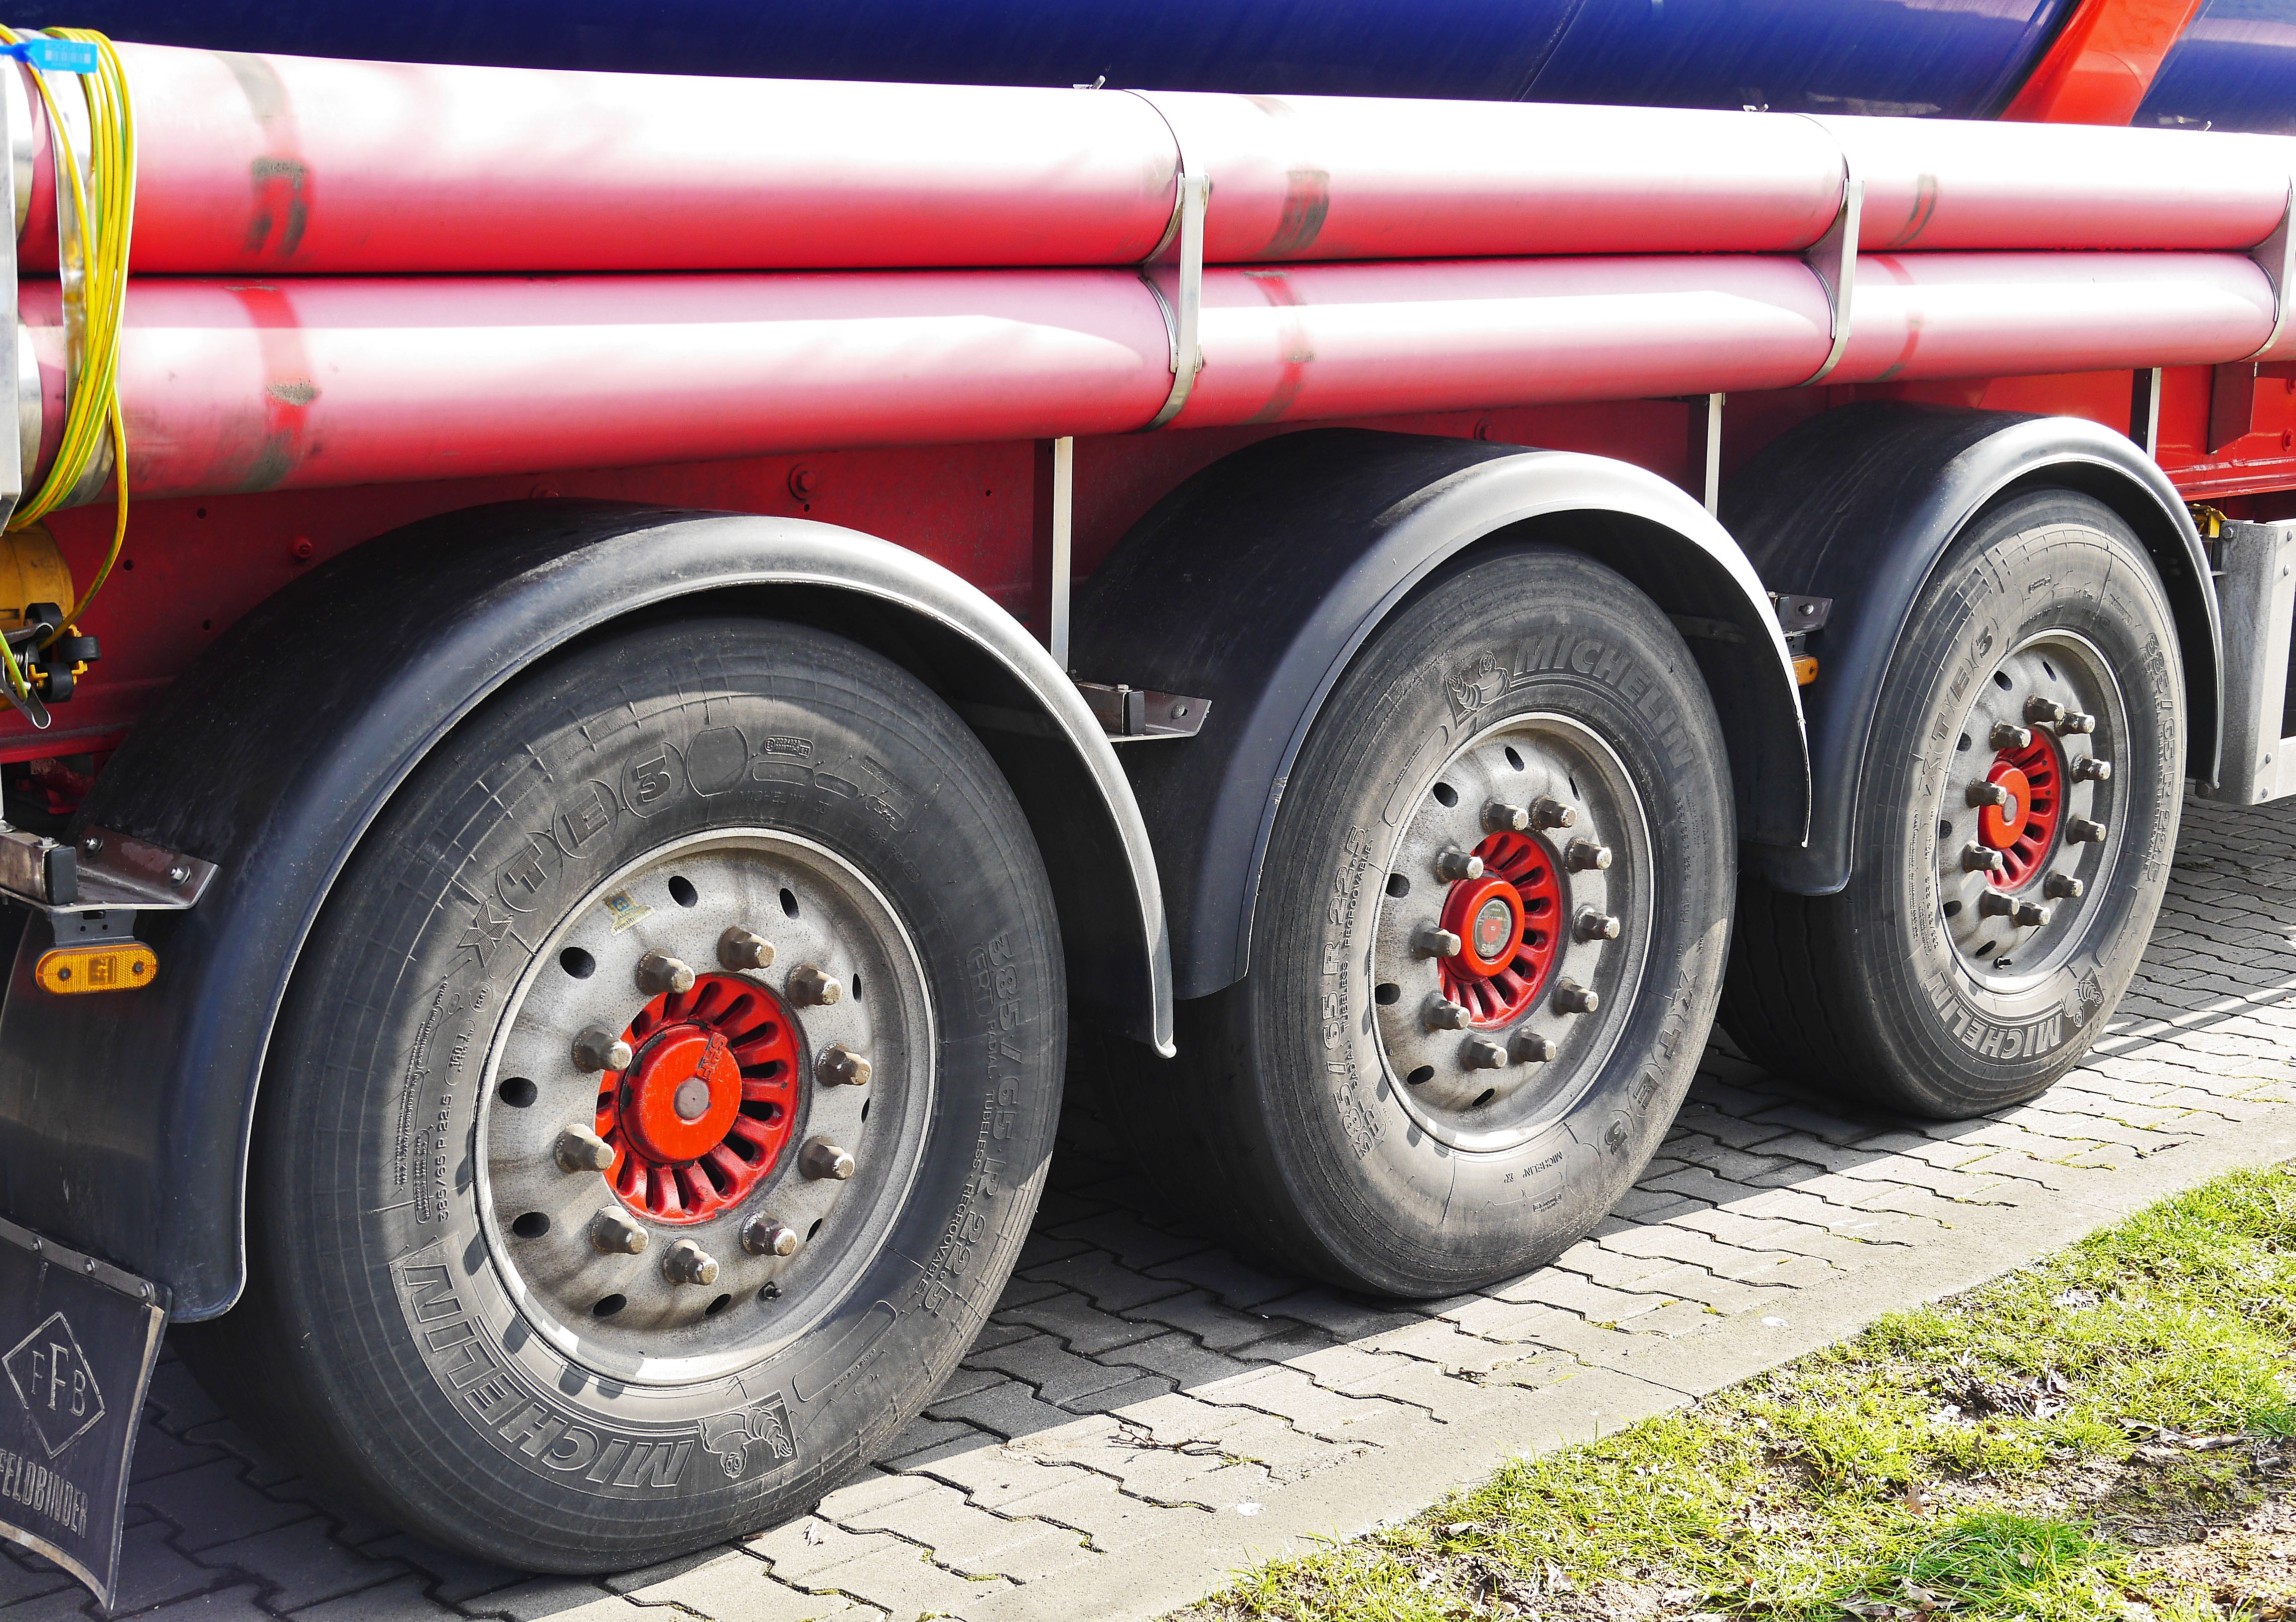
car, wheel, transport, truck, vehicle, tire, bumper, pipes, pipe, resting place, logistics, liquids, turned off, semi trailer, tank truck, three axle, long distance haulage, heavy traffic, truck stop, automobile make, automotive exterior, compact car